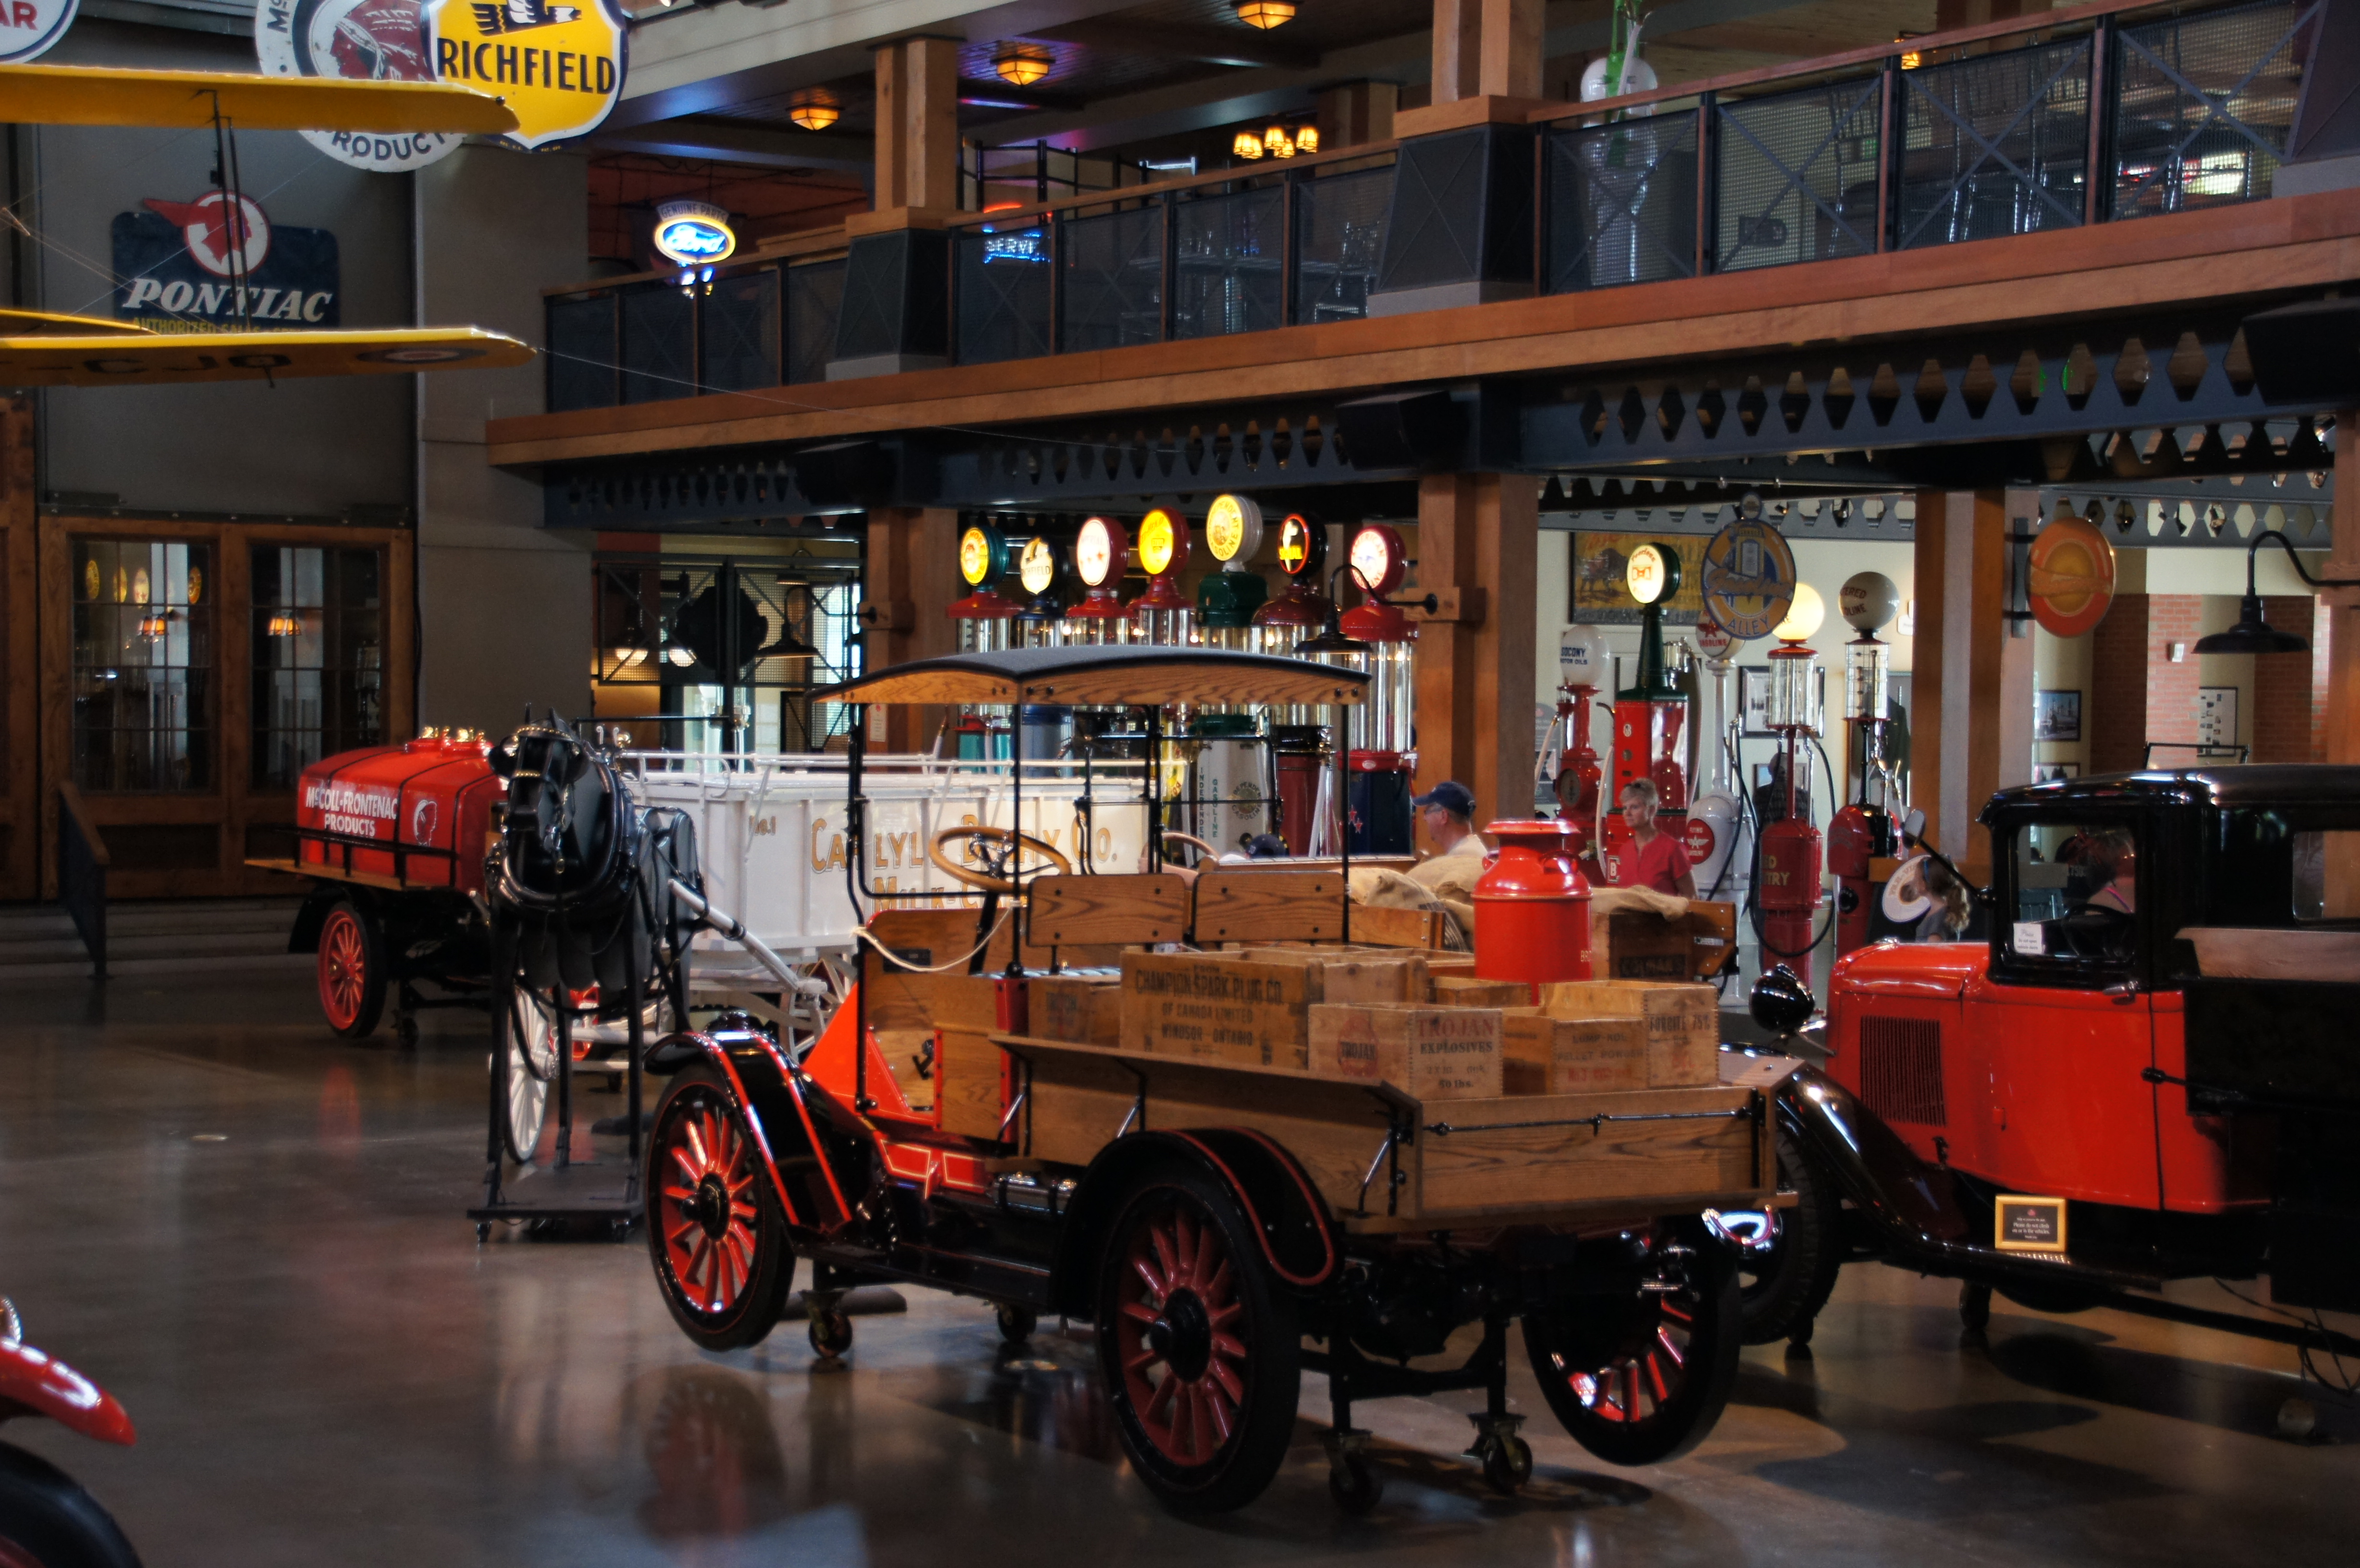
transport, vehicle, museum, motor, tourist attraction, carshow, cardisplays, carmuseum, americanluxarycars